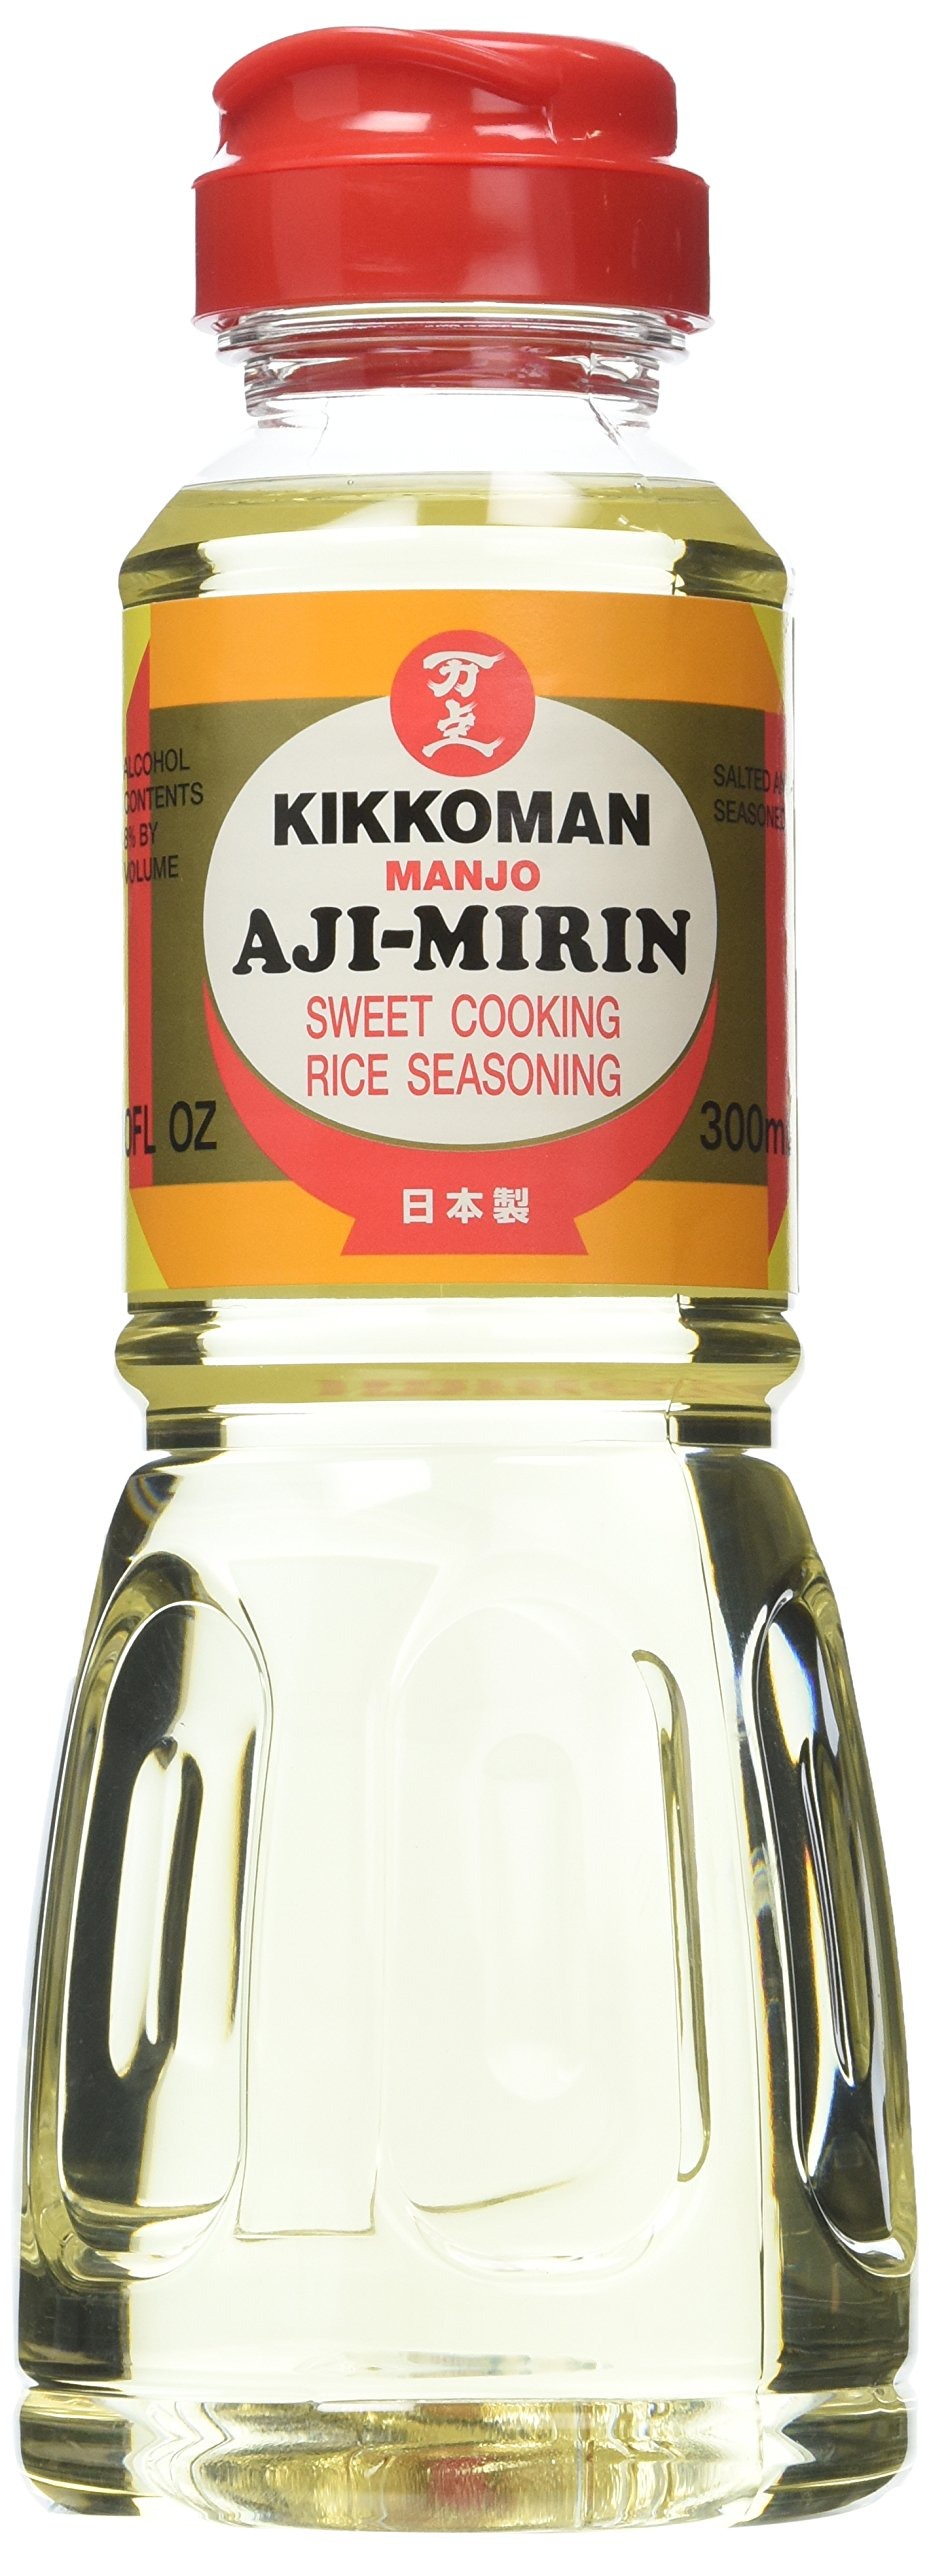
Item Name: Kikkoman, Manjo Aji Mirin, 10 Fl Oz
Bullet Point 1: Country of origin is United States
Bullet Point 2: Item Package Length: 6.096cm
Bullet Point 3: Item Package Width: 6.35cm
Bullet Point 4: Item Package Height: 17.272cm
Value: 10.0
Unit: Fl Oz

Price: 4.99